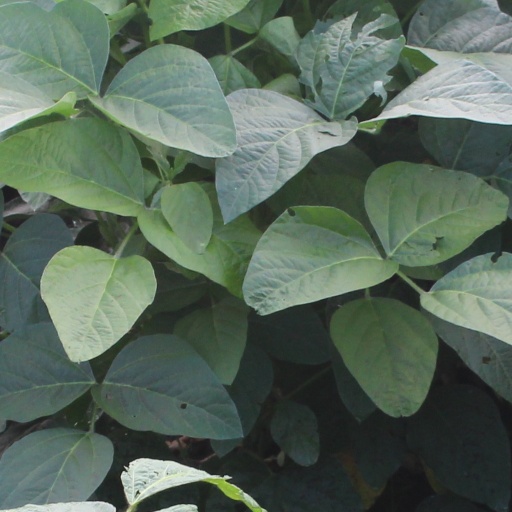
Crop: soybean